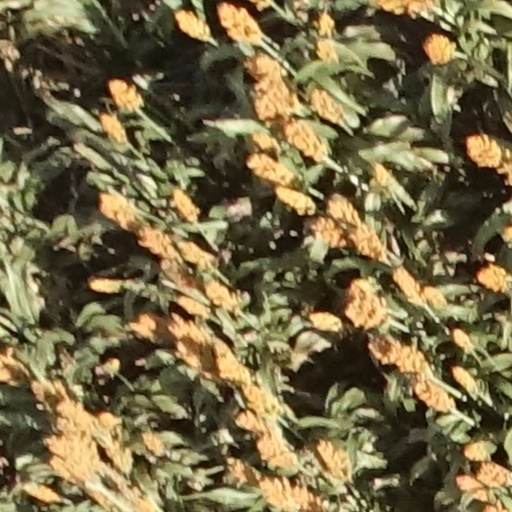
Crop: sorghum